Georges Boillot

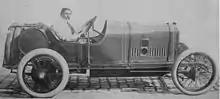
Boillot in his Peugeot EX3

That same year Boillot's Peugeot teammate, Goux, became the first Frenchman to win the Indianapolis 500. The following year, France again sent a number of competitors to the Indiana speedway where on 27 May, during qualifying, Boillot came tantalizingly close to breaking the 100 mile-an-hour (161 km/h) barrier when he set a new speed record of 99.86 mph (160.70 km/h). During the race, Boillot suffered repeated tire trouble. He ended up finishing 14th.